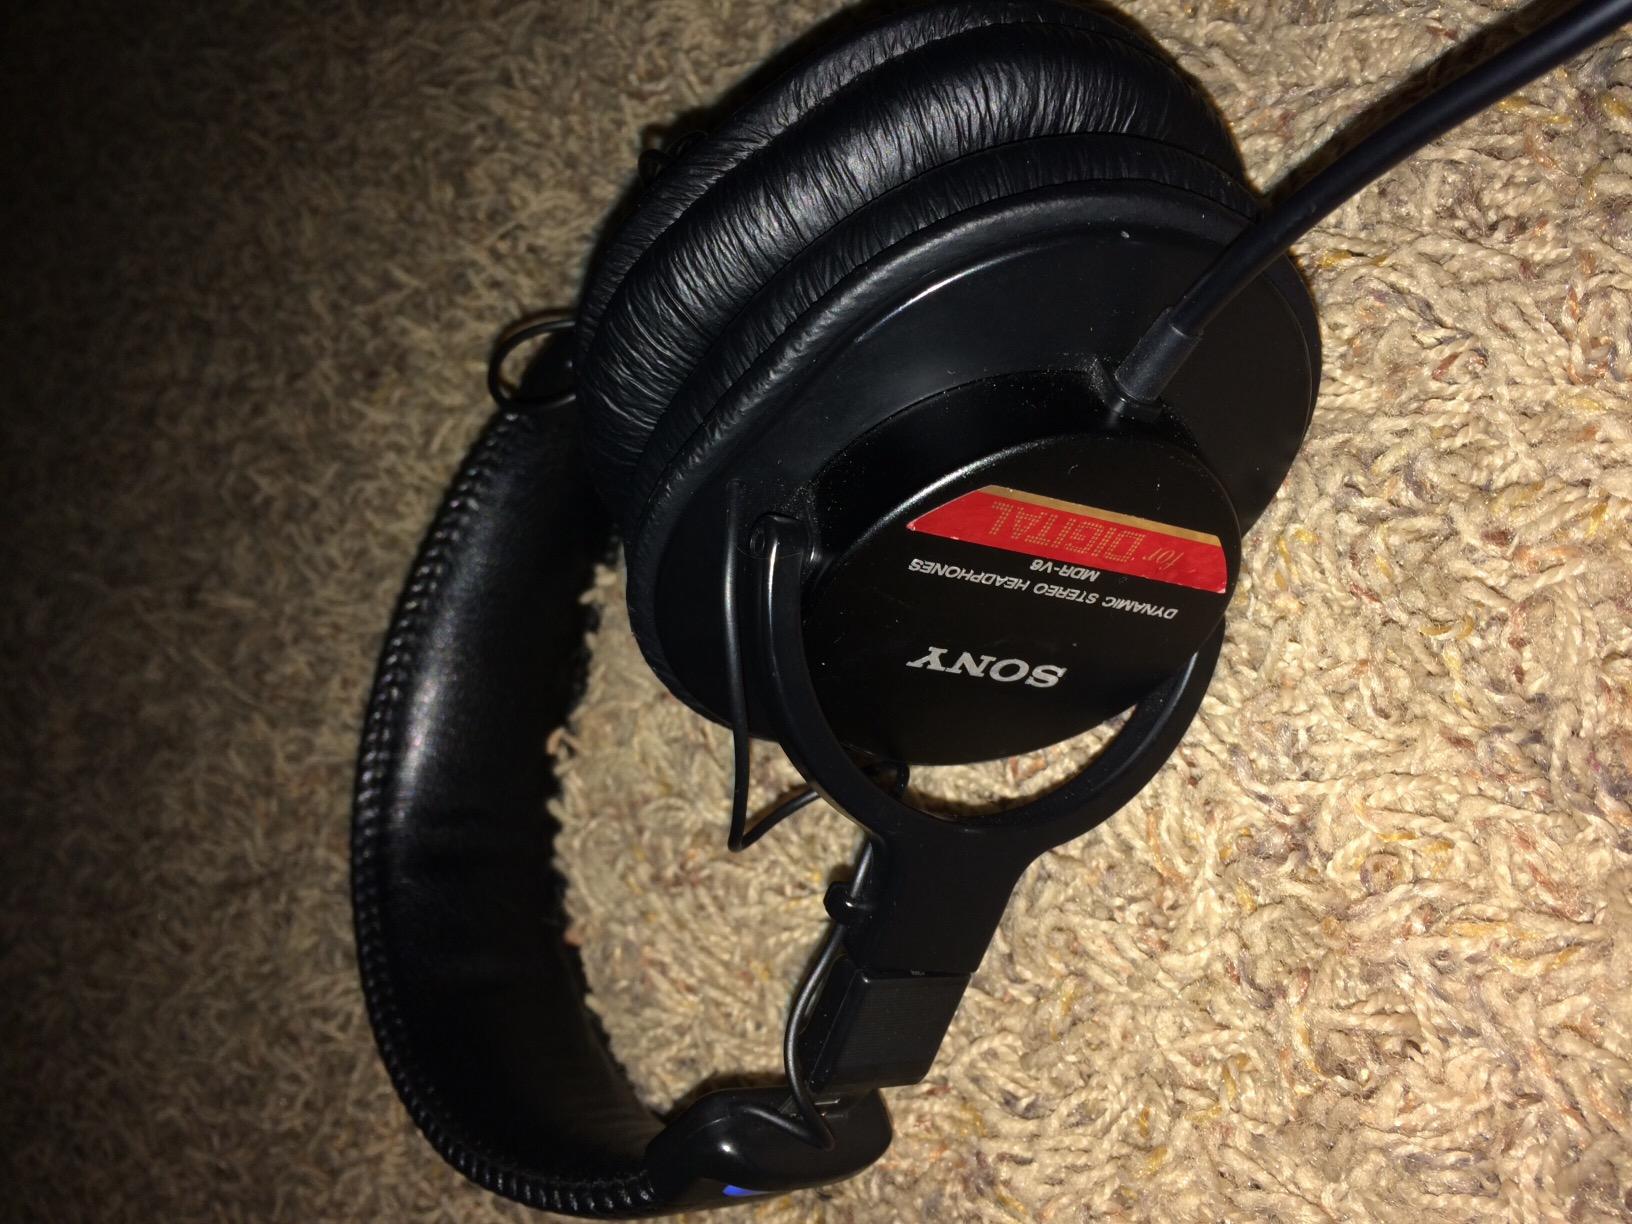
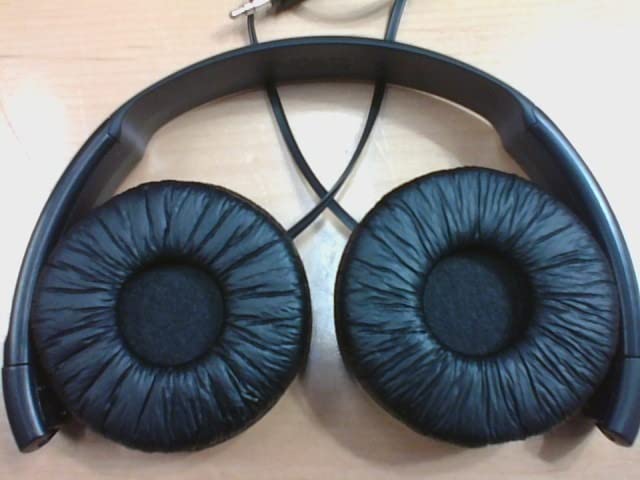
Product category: headphones
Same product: no